Lilias Trotter

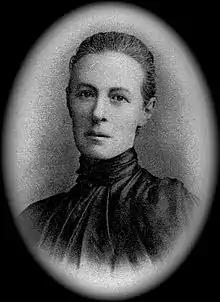
Lilias Trotter, c. 1888

Isabella Lilias Trotter (14 July 1853 – 27 August 1928) was a British artist and a Protestant missionary to Algeria.